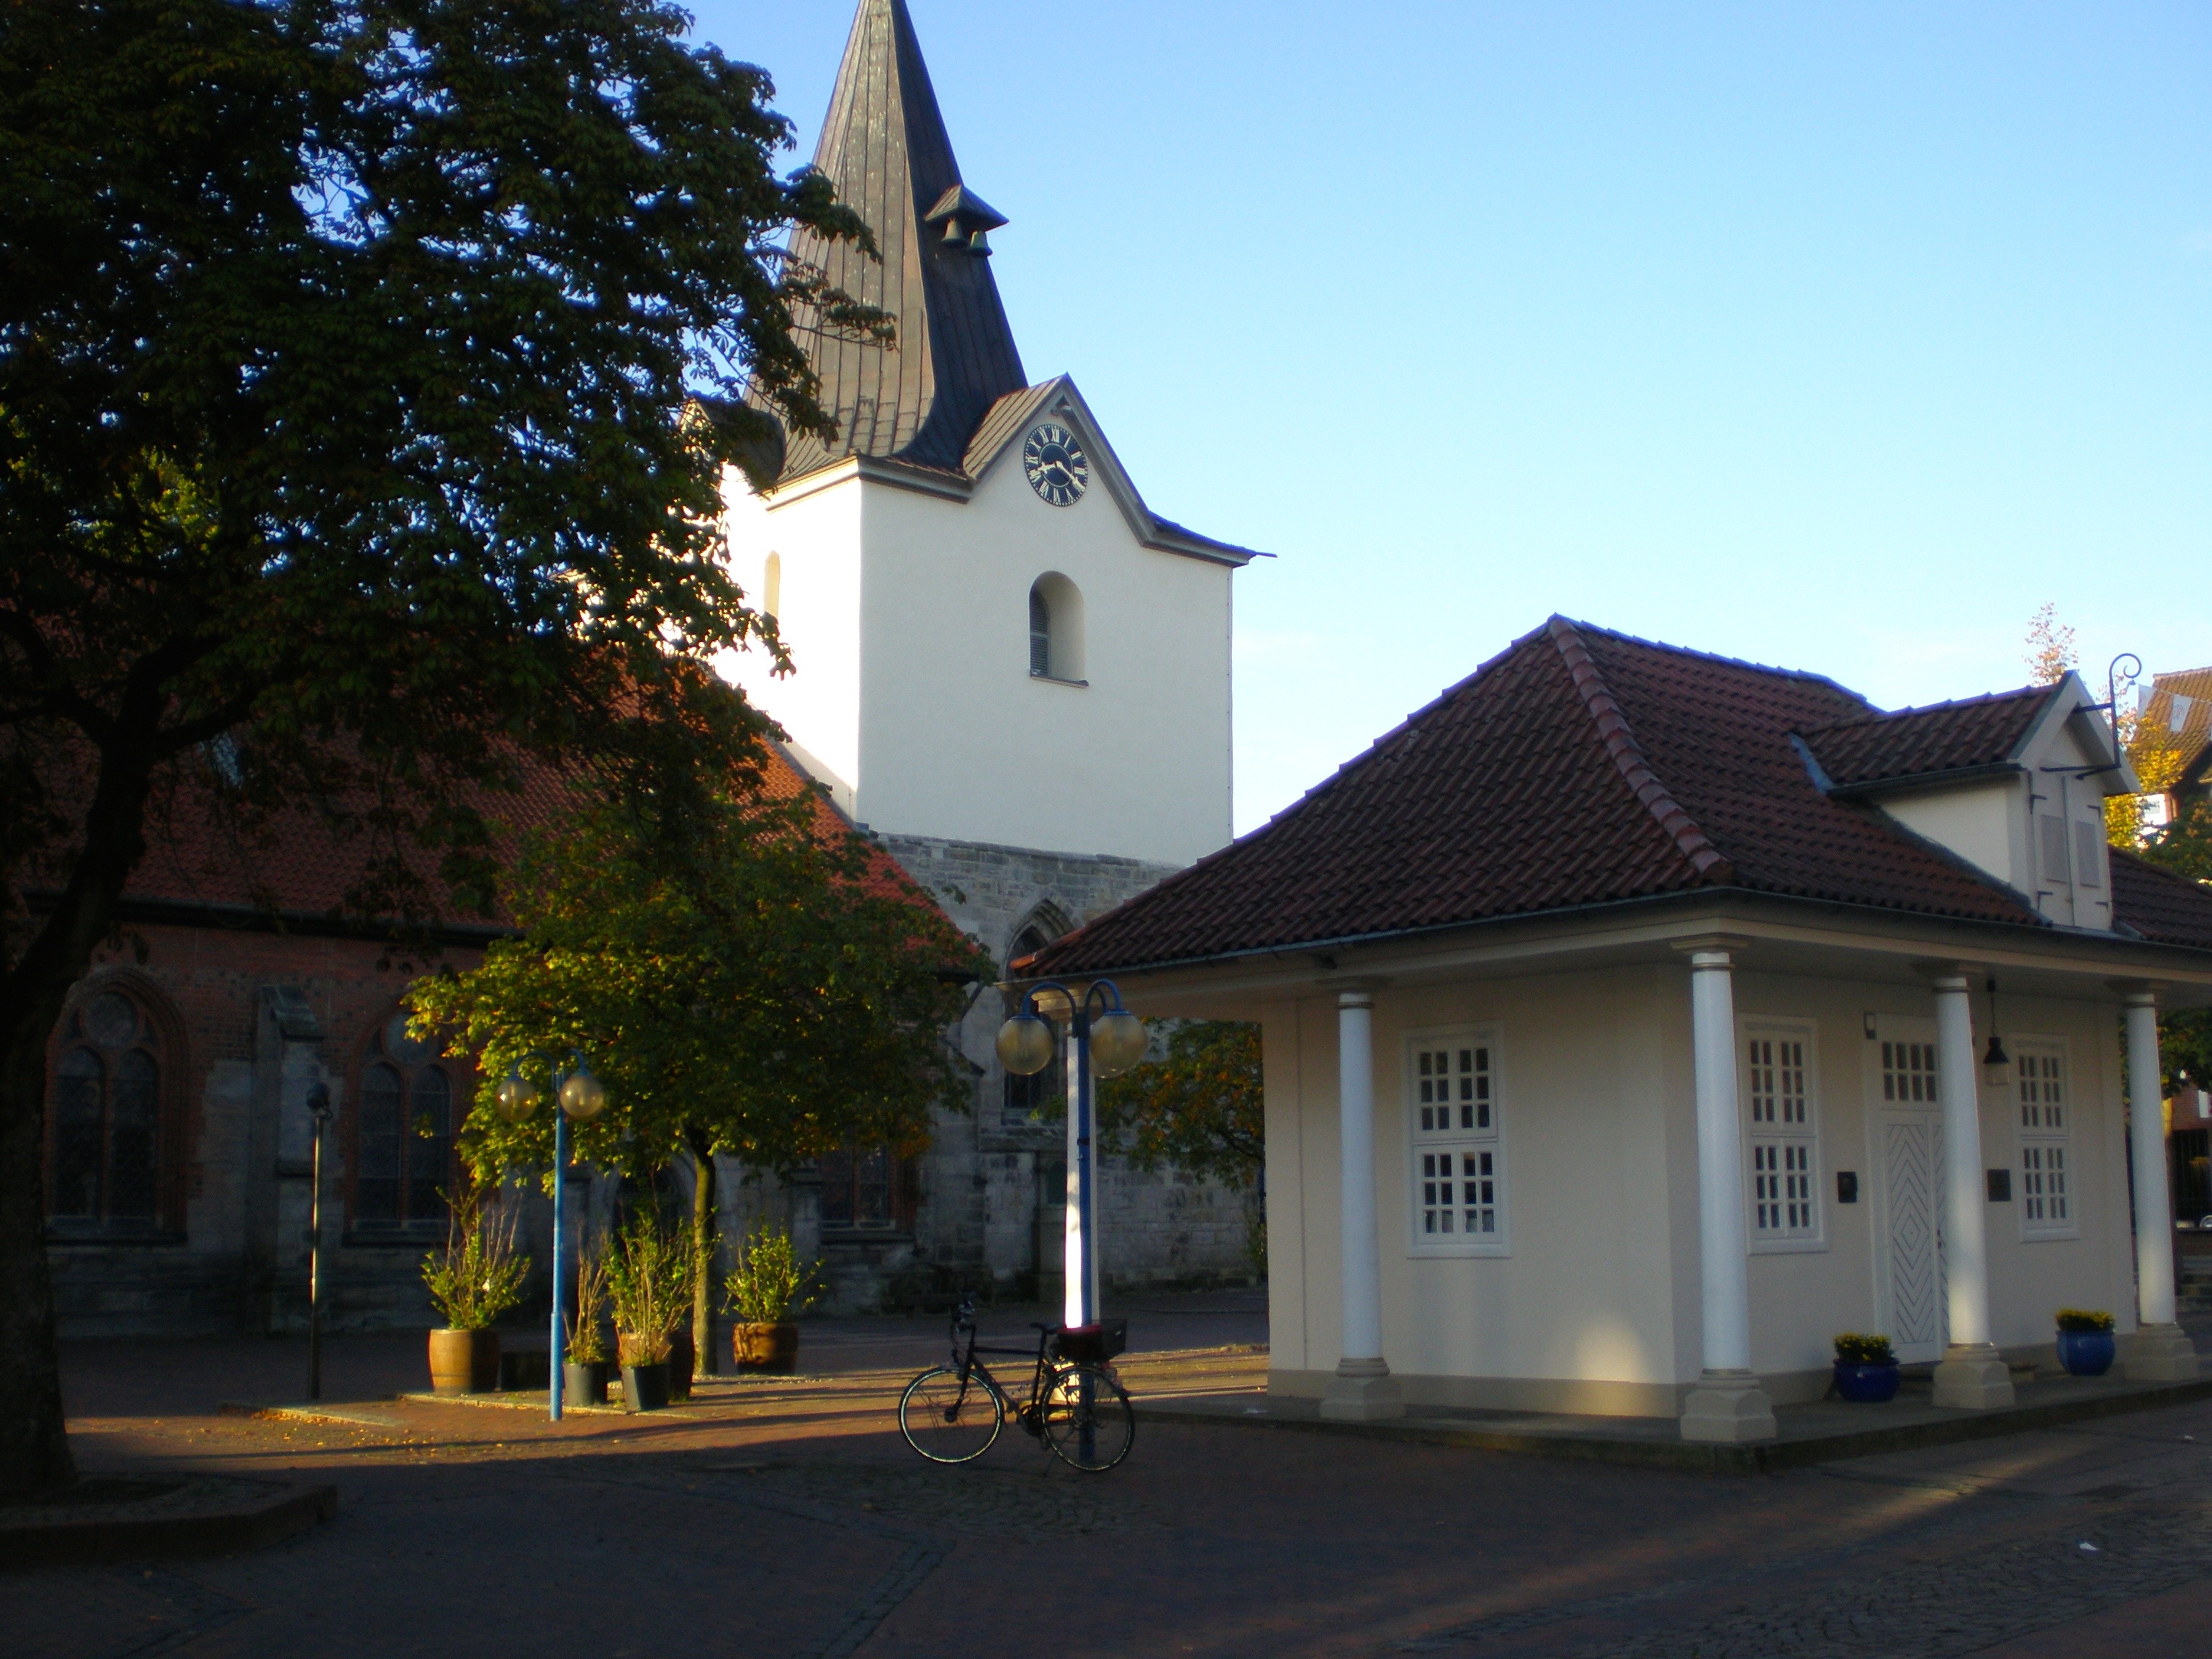
architecture, house, town, building, chateau, home, village, facade, church, chapel, place of worship, estate, neighbourhood, city church, residential area, neustadt am r benberge, alte wache